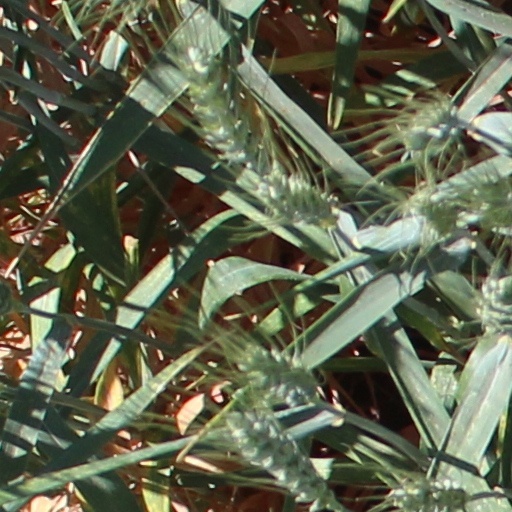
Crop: wheat